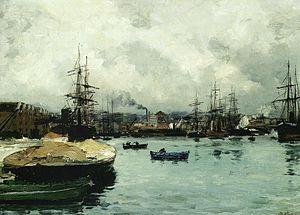
Le port de commerce. Huile sur toile.